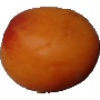
Label: Apricot 1